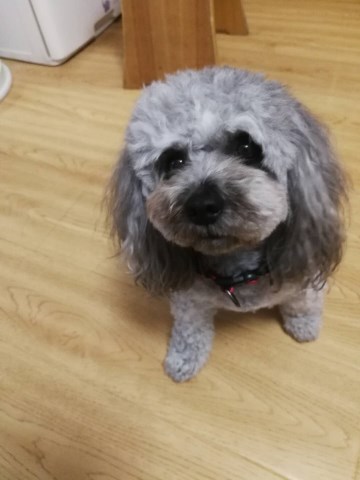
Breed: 7449-n000128-teddy